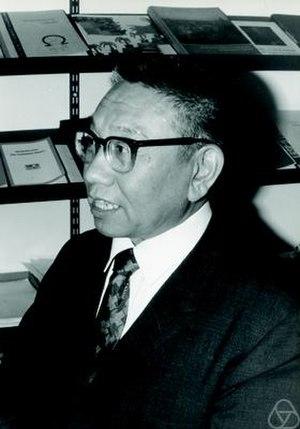
Ky Fan, né le 19 septembre 1914 à Hangzhou en Chine et mort le 22 mars 2010 à Santa Barbara en Californie, est un mathématicien d'origine chinoise. Après un passage par Paris, où il prépare et soutient sa thèse de doctorat sous la direction de Maurice Fréchet et un poste de chargé de recherches au CNRS, il part pour les États-Unis, où se déroule le reste de sa carrière.